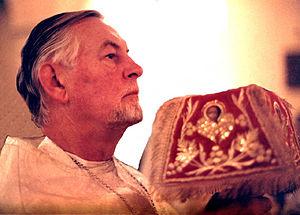
Alexandre Schmemann est l'un des plus importants théologiens orthodoxes du XXᵉ siècle.